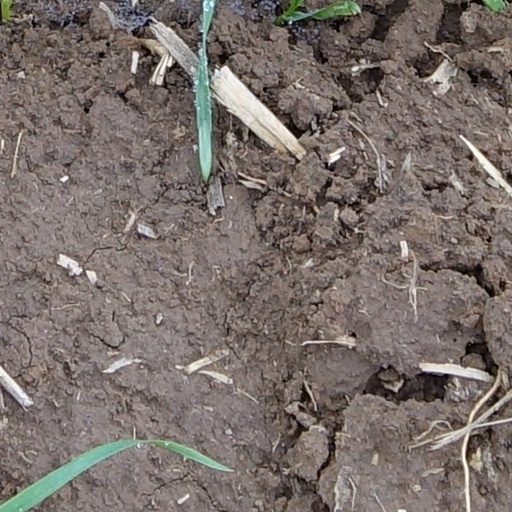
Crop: wheat